Answer in natural language. Considering the relative positions, is Window (marked C) above or below blue modern dining table (marked A)? Choose between the following options: above or below
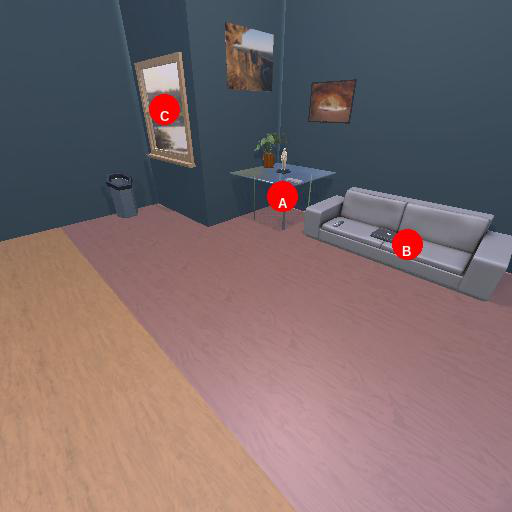
<answer>above</answer>